James Lewis (Louisiana politician)

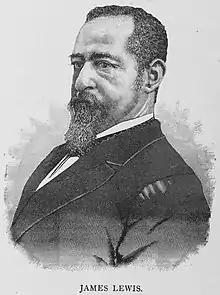
Lewis in 1887

Lewis returned to public life on May 1, 1883, when he was appointed United States Surveyor-General for the Louisiana District to replace James A. Gla, who had been accused of poor management. In January 1884, he was appointed by Secretary of the Treasury Charles J. Folger to superintendent of the United States bonded warehouse in New Orleans and continued to hold the position of surveyor-general of Louisiana.